Juniper berry

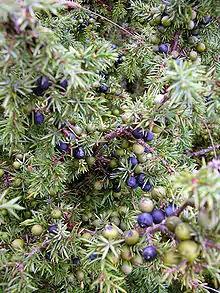
Young green and mature purple berries can be seen growing on the same plant.

Unlike the separated and woody scales of a typical pine cone, those in a juniper berry remain fleshy and merge into a unified covering surrounding the seeds. Juniper berries are sometimes regarded as arils, like the berry-like cones of yews. "Juniperus communis" berries vary from to in diameter; other species are mostly similar in size, though some are larger, notably "J. drupacea". The berries are green when young and mature to purple-black over about 18 months in most species, including "J. communis". Maturation occurs from as little as 8–10 months in some species up to over 24 months in "J. drupacea". The mature, dark berries are usually (but not exclusively) used in cuisine, while gin is flavoured with fully grown, unripe berries.